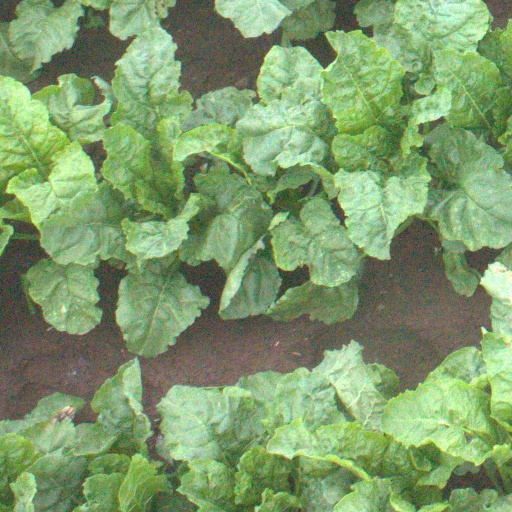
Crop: sugar beet